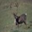
Label: deer